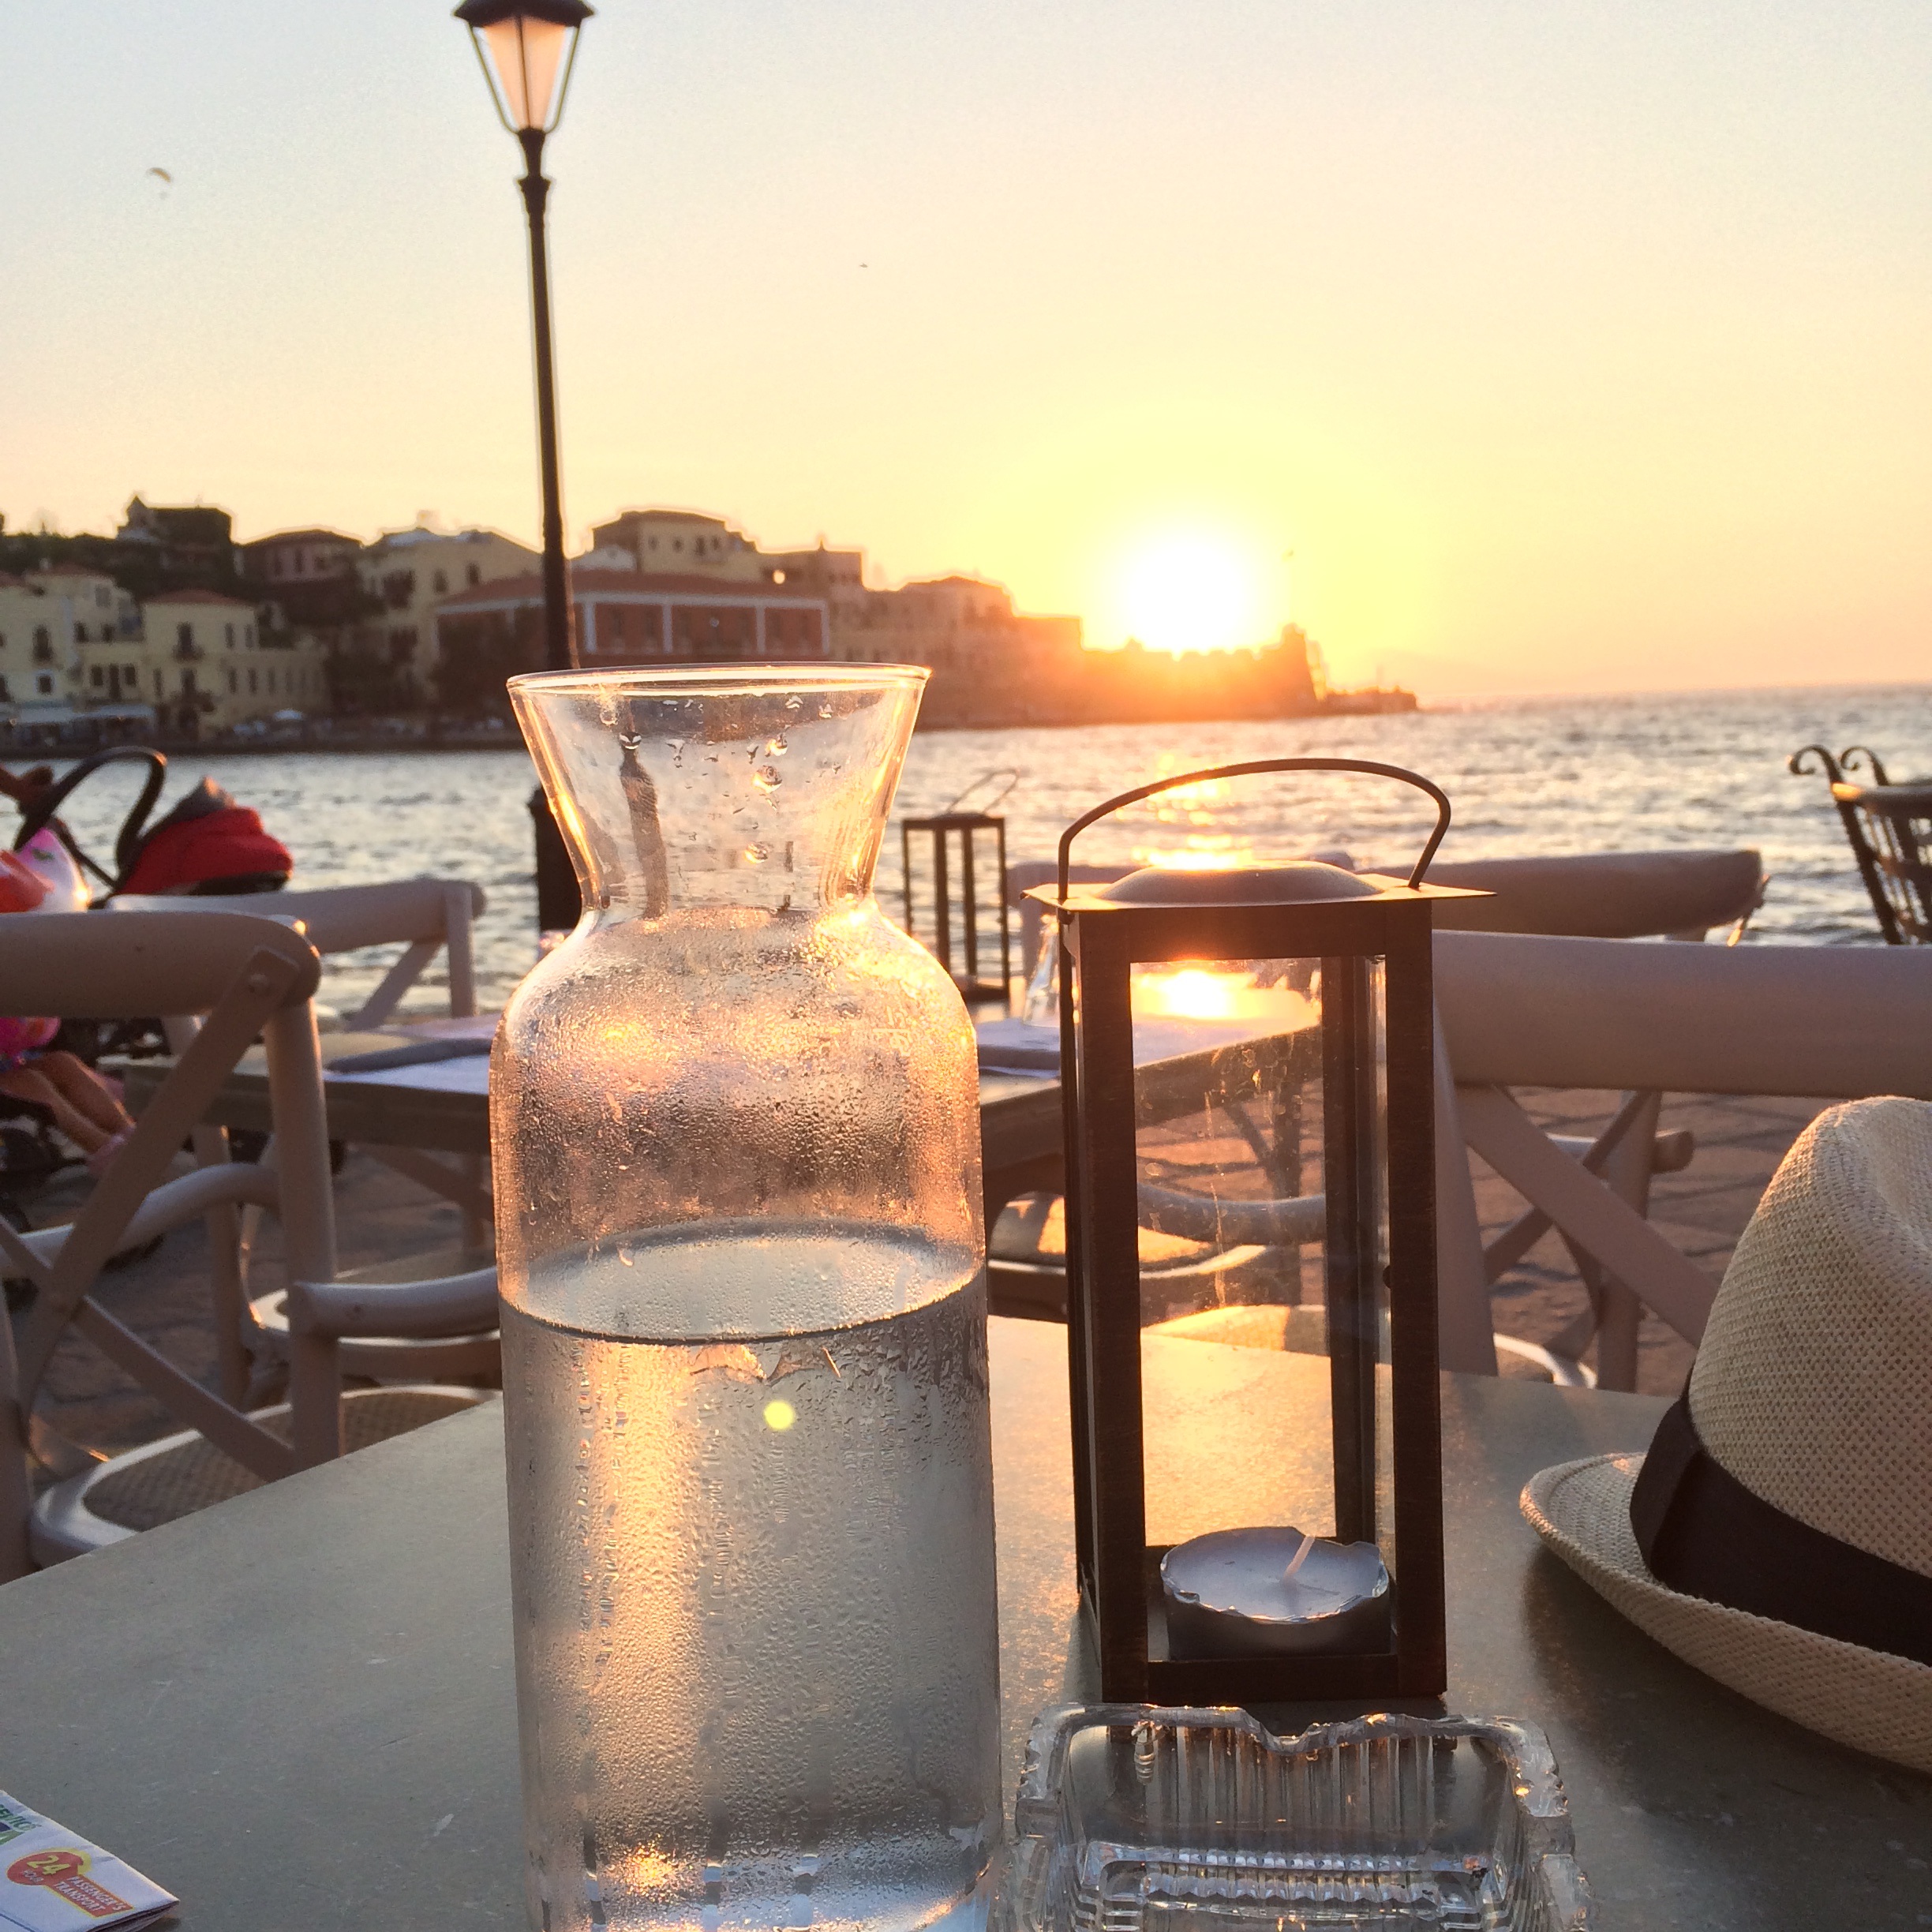
landscape, sea, coast, water, sun, sunset, restaurant, summer, vacation, seaside, love, greek, vehicle, relax, peace, holiday, hat, colorful, tourism, lighting, season, sunny, best, moments, greece, day, crete, chania, seascpae